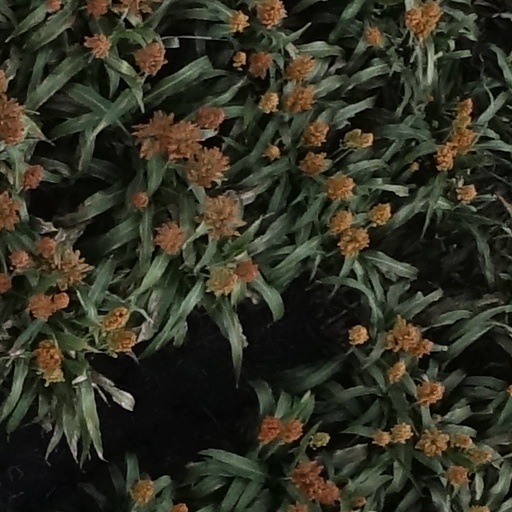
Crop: sorghum